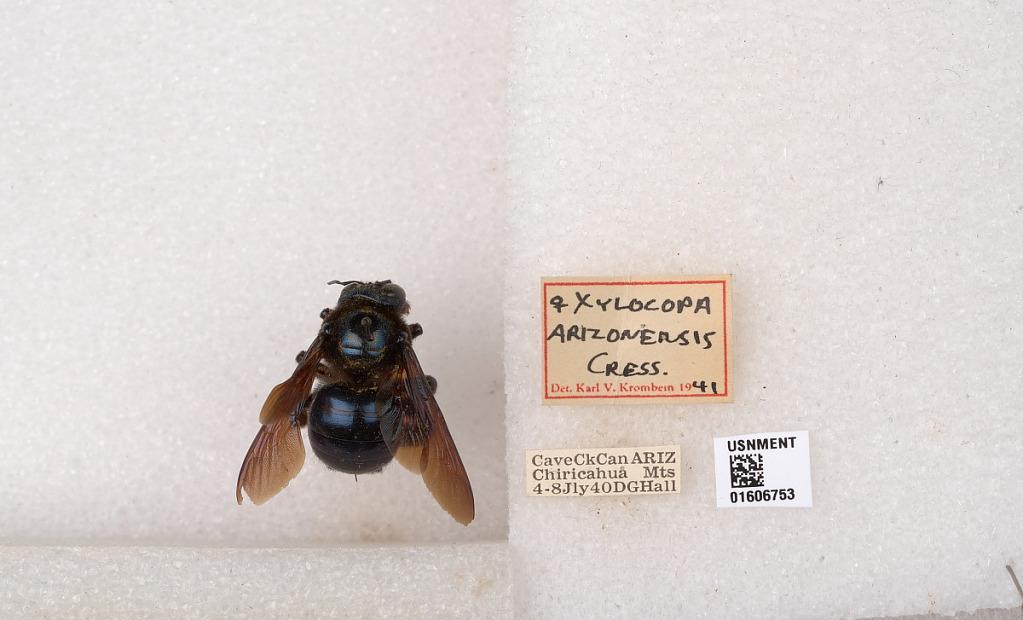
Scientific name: Xylocopa (Xylocopoides) californica arizonensis Cresson
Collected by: D. Hall
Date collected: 1940-7-4
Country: United States
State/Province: Arizona
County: Cochise
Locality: Cave Creek Canyon, Chiricahua Mountains
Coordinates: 31.8964, -109.164
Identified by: Krombein, Karl